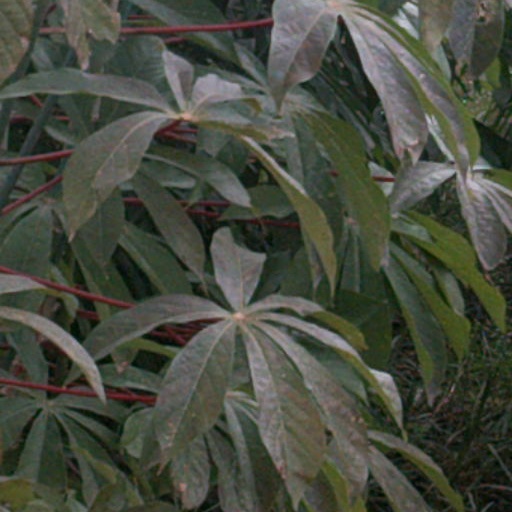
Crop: cassava